Percy Edgar Everett

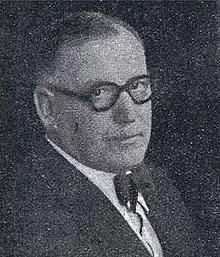

Percy Edgar Everett (26 June 1888 - 6 May 1967) was an Australian architect. He was appointed chief architect of the Victorian Public Works Department in 1934 and is best known for the striking Modernist / Art Deco technical colleges, schools, hospitals, court houses, and office buildings the department produced over the next 20 years.